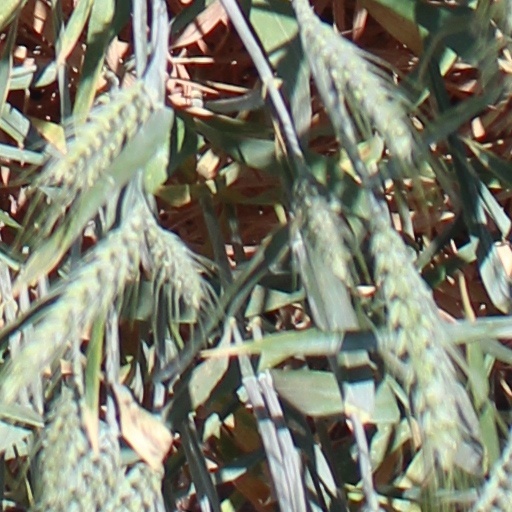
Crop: wheat